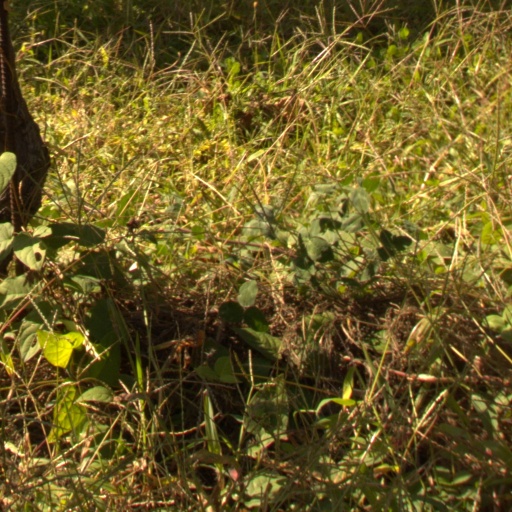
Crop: grape